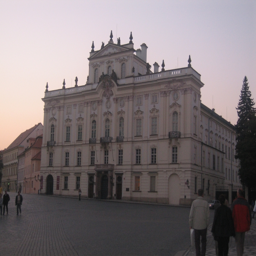
a beautiful building right outside the western gate